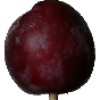
Label: Plum 1